St Dominic, Cornwall

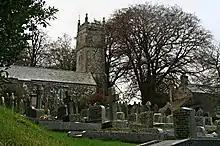
St Dominic Parish Church

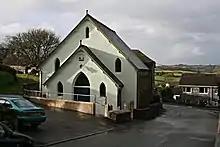
St Dominic Methodist Church

St Dominic is a civil parish and village in Cornwall, England, United Kingdom. The village is situated east of Callington and five miles (8 km) north of Saltash.